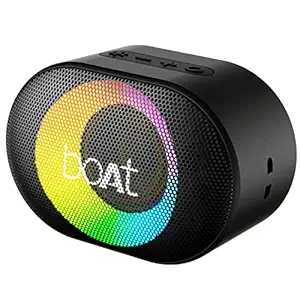
boAt Stone 250 Portable Wireless Speaker with 5W RMS Immersive Audio
Category: Electronics
Price: 1199 (list price: 3990)
Rating: 4.2 (2,908 ratings)
About this product: Power- Get ready to be enthralled by the 5W RMS sound on Stone 250 portable wireless speaker.|RGB- It dons RGB LEDs, meaning you can uplift the overall vibe during all your playback sessions.|IP Rating- The IPX7 marked water and splash resistant build lets you carry your sound wherever travel without any worry.|Playback- The speaker offers up to a total of 8 hours of playtime per single charge via Type C interface at 60% volume level (non-LEDs Mode)|Modes- You can enjoy the playback via multiple connectivity modes namely Bluetooth v5.0, TF Card and AUX|Controls- The integrated controls help you command playback, volume levels with utmost ease|Lightweight- This wireless speaker has been built keeping in mind the ease of portability, hence the lightweight build.|1 year warranty from the date of purchase